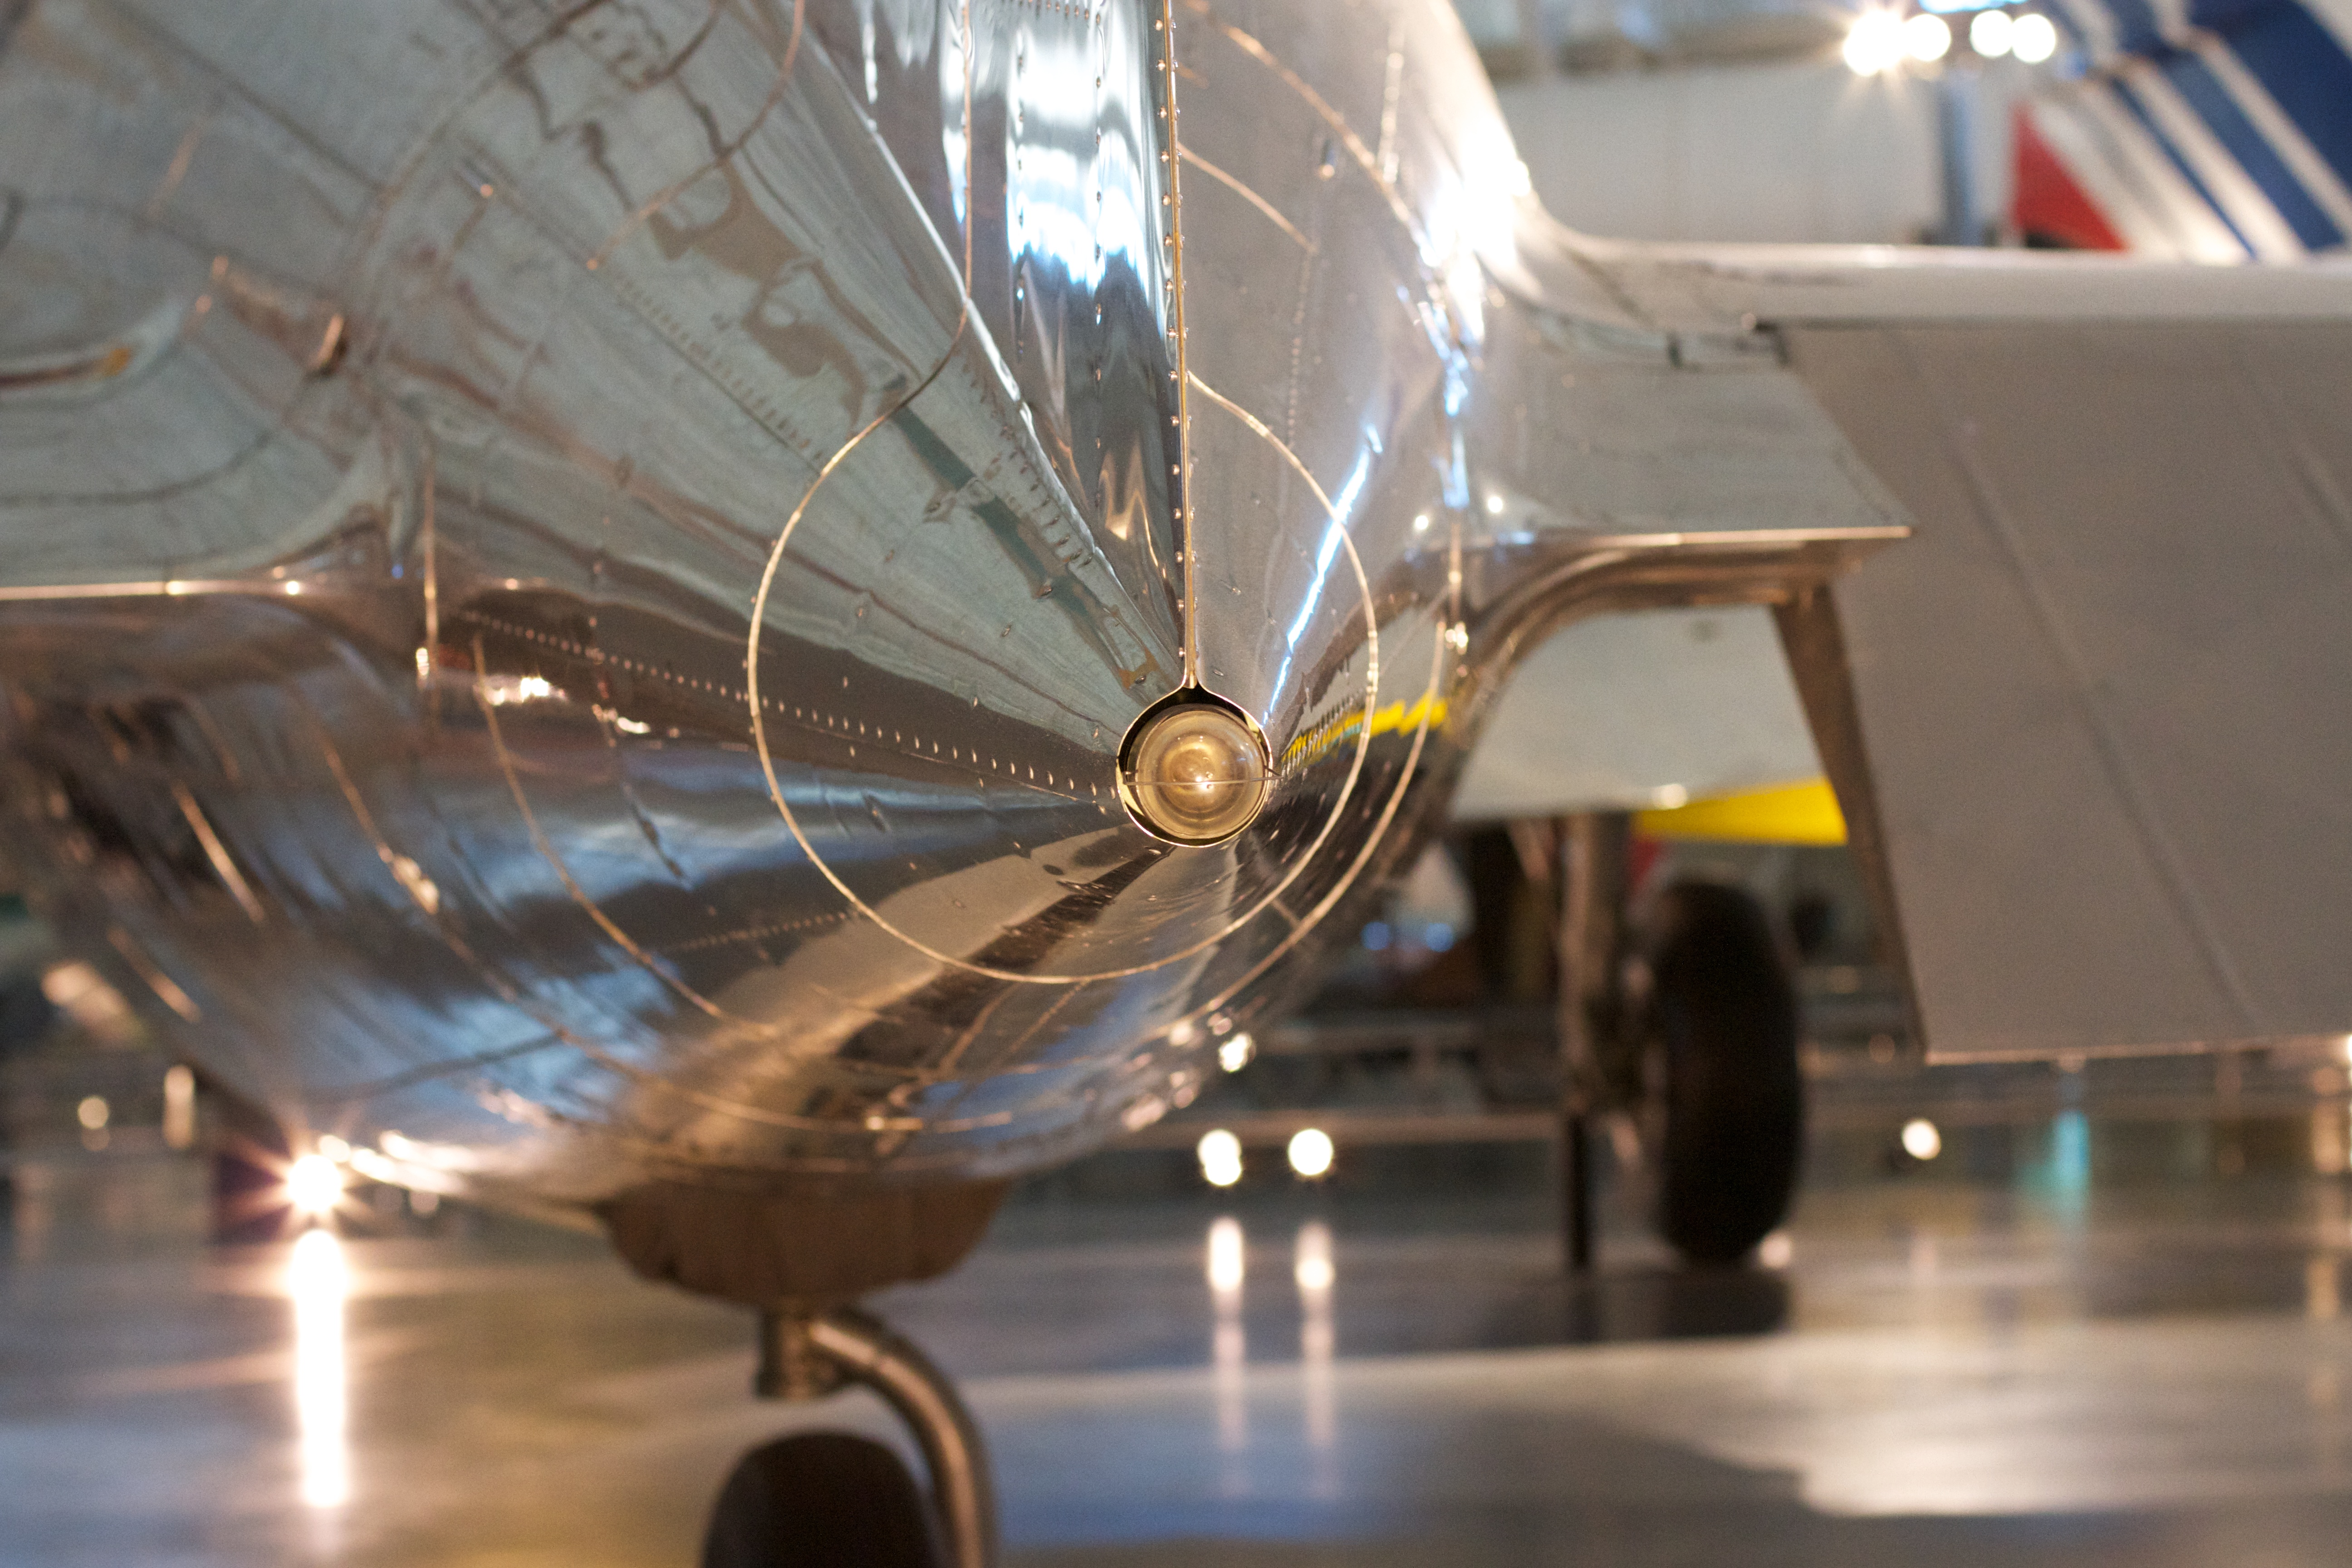
wing, airplane, aircraft, reflection, vehicle, aviation, space, tourist attraction, atmosphere of earth, aircraft engine